Clipped Wings (1937 film)

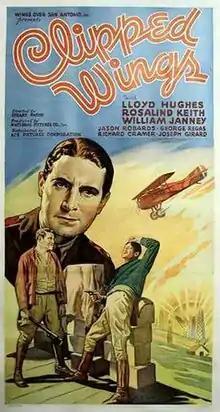
Theatrical poster

Clipped Wings is a 1937 American crime and aviation Kier-Phillips production for National pictures, directed by Stuart Paton from an original story and screenplay by Paul Willett. The film stars Lloyd E. Hughes, Rosalind Keith and William Janney.